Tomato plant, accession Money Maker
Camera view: bottom (45 deg); turntable rotation: 270 degrees
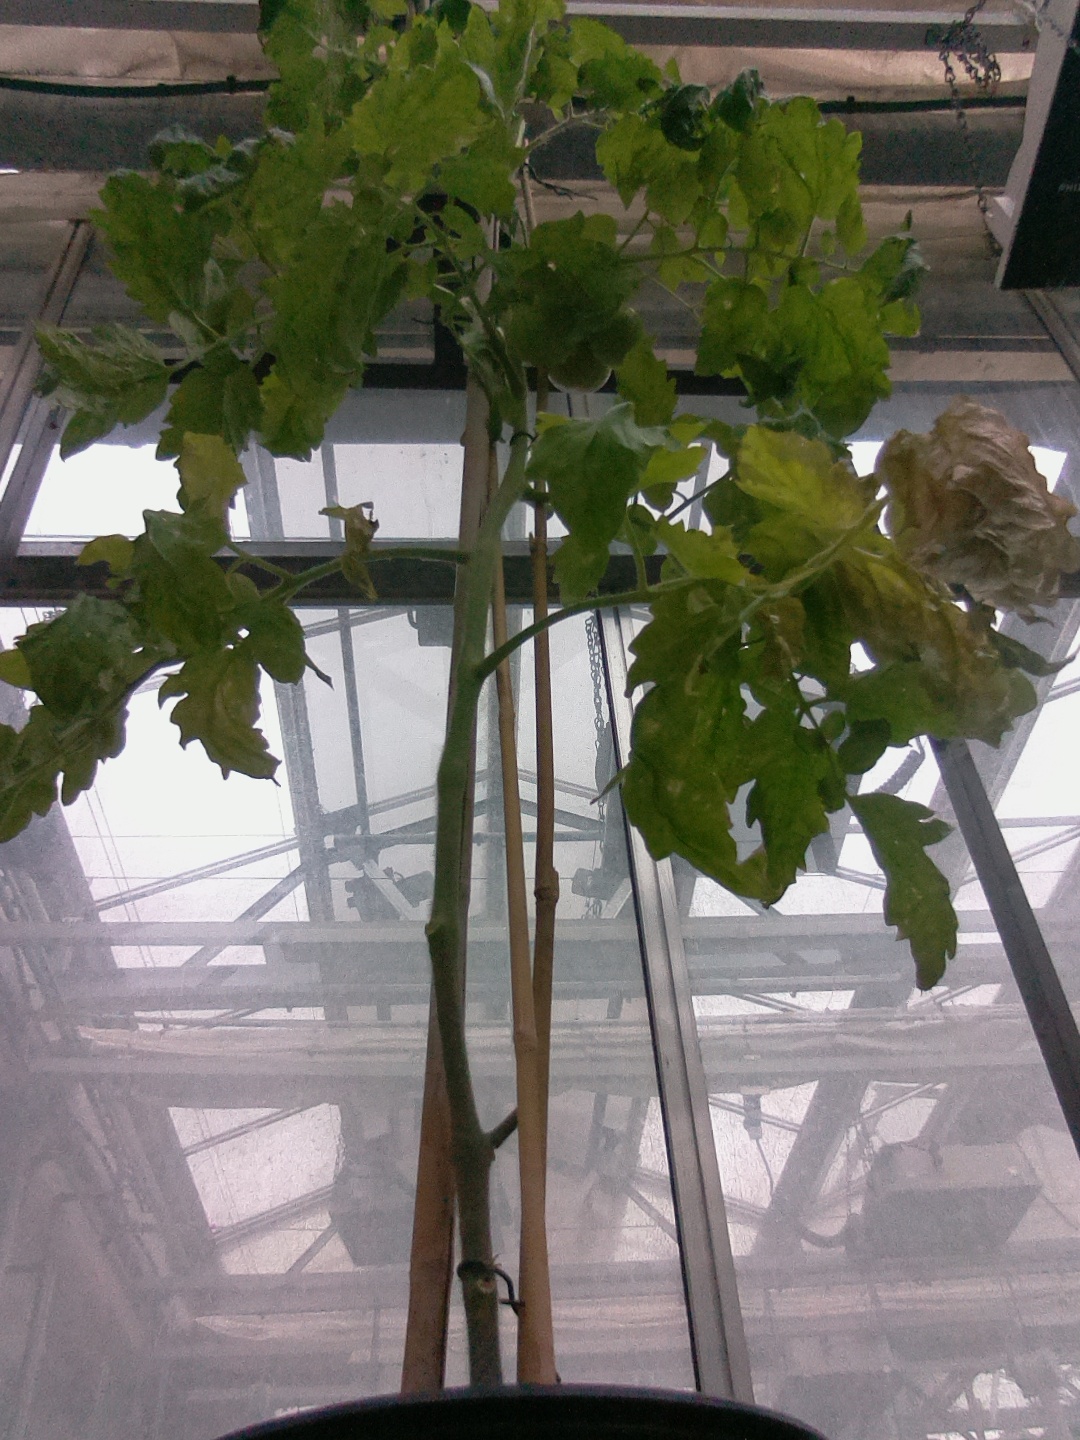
BBCH growth stage 79: 90% -100% of final fruit size